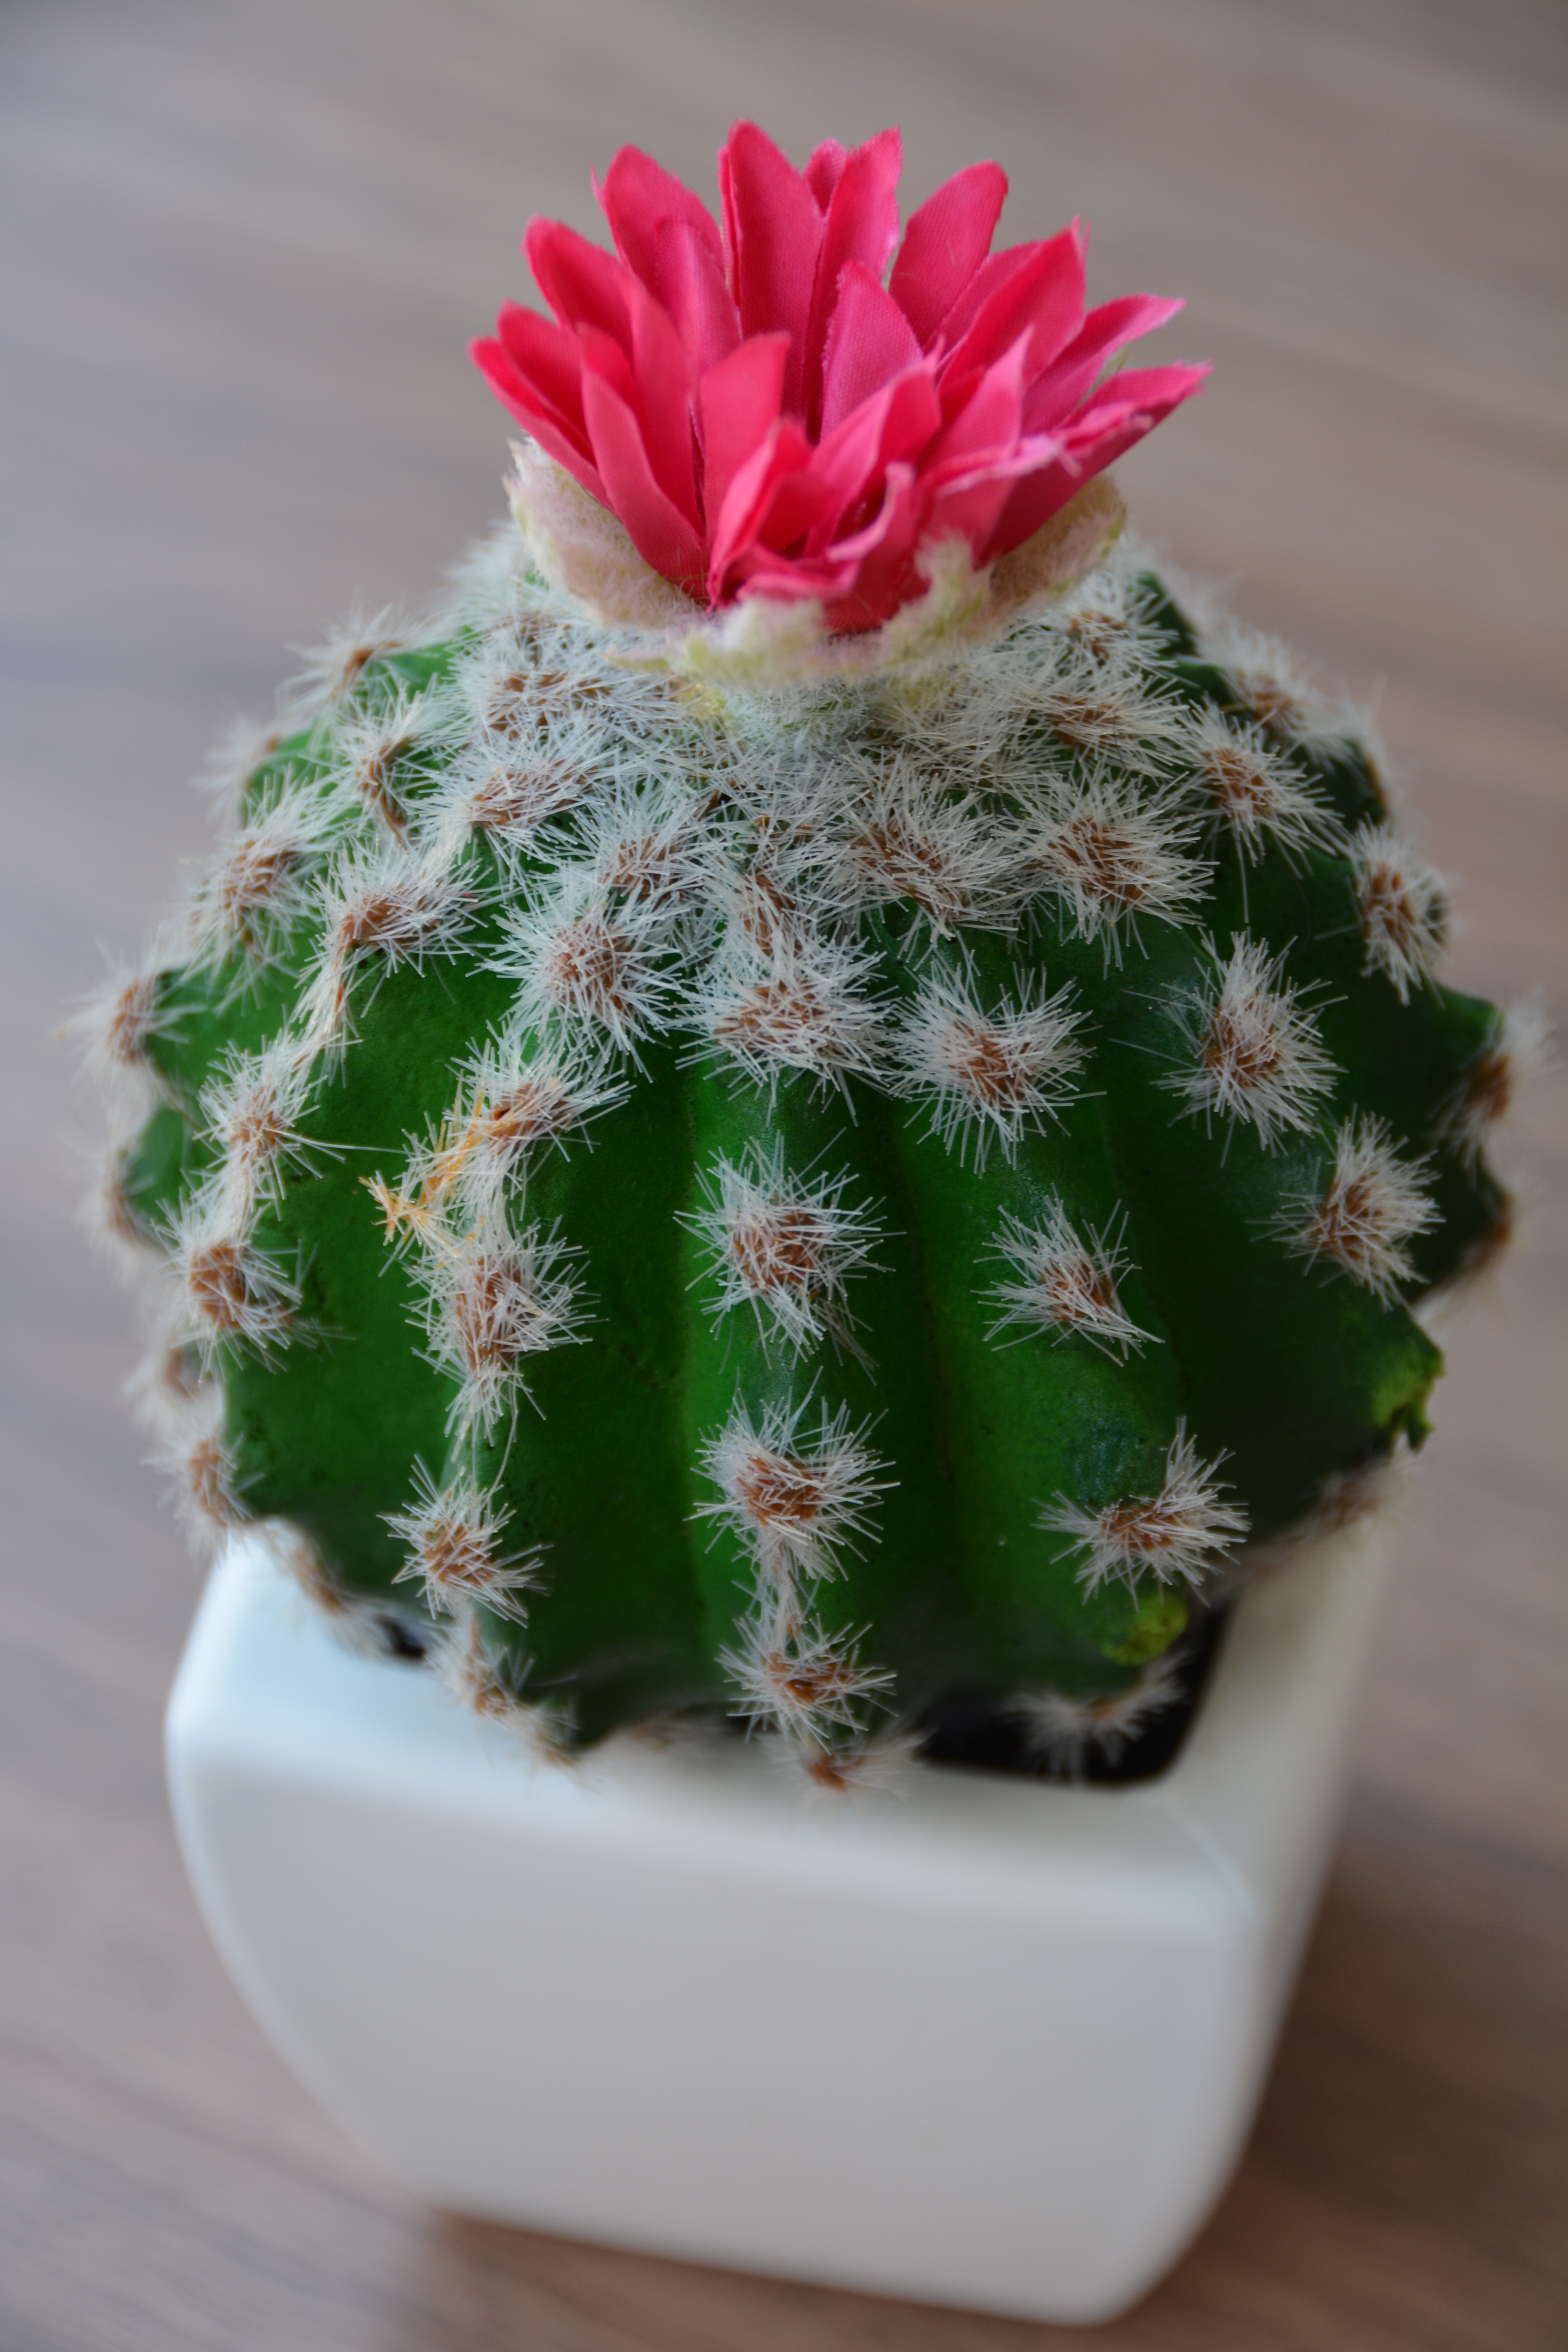
blossom, prickly, cactus, sharp, growth, plant, desert, round, flower, bloom, thorn, floral, dry, decoration, green, botany, garden, pink, cacti, botanical, potted plant, living, shape, floristry, caryophyllales, ball cactus, flowering plant, land plant, hedgehog cactus